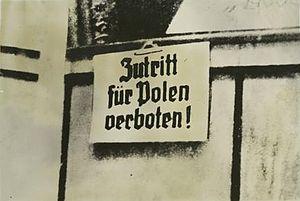
Les termes polonophobie, anti-polonisme, antipolonisme et sentiment anti-polonais se réfèrent à toutes les attitudes hostiles envers le peuple et la culture polonaise. Ces termes se rapportent à un préjugé hostile aux Polonais et des personnes d'origine polonaise, incluant une discrimination d'ordre ethnique et, à l'occasion, une maltraitance organisée et financée par un gouvernement sur des Polonais et des citoyens polonais. Ce préjugé a entraîné des meurtres en masse et un génocide durant la Seconde Guerre mondiale, notamment par les nazis allemands, les nationalistes ukrainiens et les forces soviétiques.